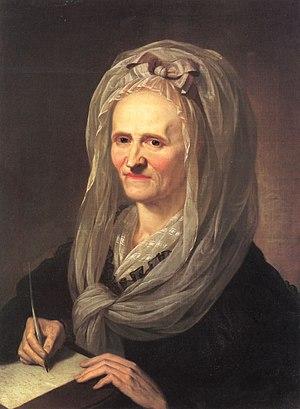
Anna Louisa Karsch, était une poète allemande connue de ses contemporains sous le pseudonyme “Die Karschin”.